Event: Nepal Earthquake
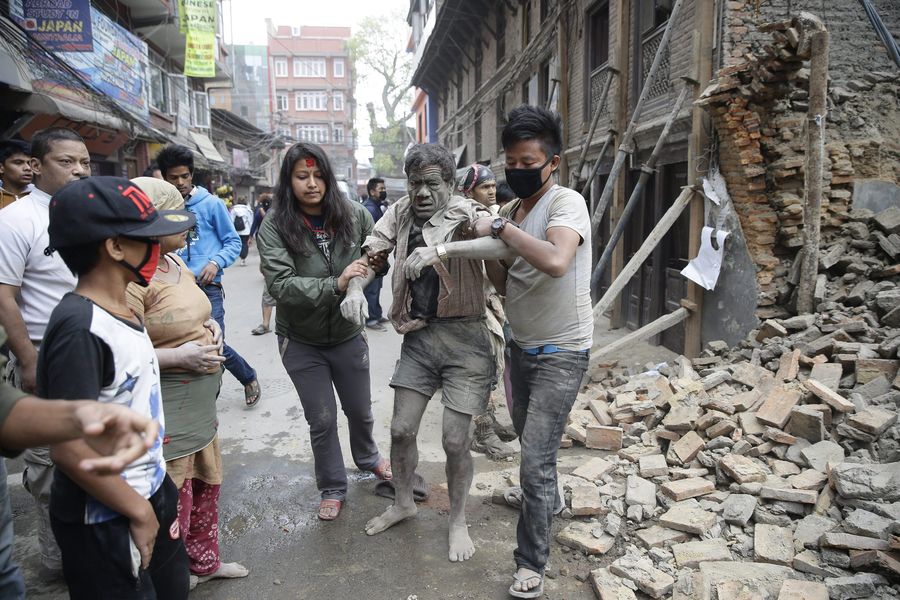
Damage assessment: damage